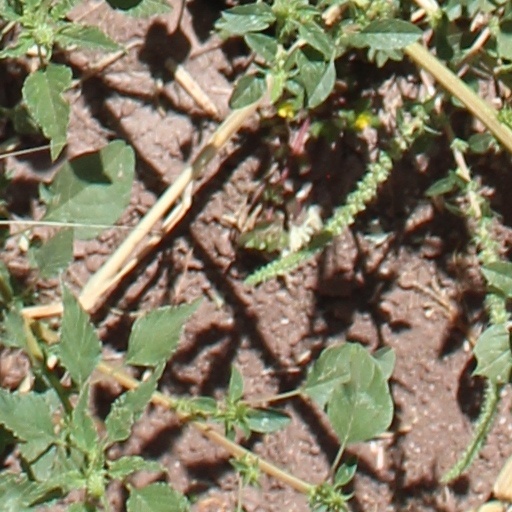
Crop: wheat